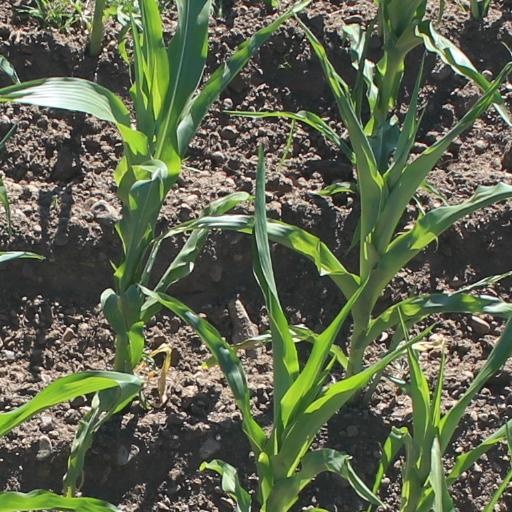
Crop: maize; corn